Lizard

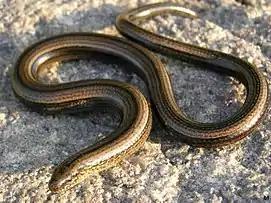
The slowworms, "Anguis", are among over twenty groups of lizards that have convergently evolved a legless body plan.

The closest living relatives of lizards are rhynchocephalians, a once diverse order of reptiles, of which is there is now only one living species, the tuatara of New Zealand. Some reptiles from the Early and Middle Triassic, like "Sophineta" and "Megachirella", are suggested to be stem-group squamates, more closely related to modern lizards than rhynchocephalians, however, their position is disputed, with some studies recovering them as less closely related to squamates than rhynchocephalians are. The oldest undisputed lizards date to the Middle Jurassic, from remains found In Europe, Asia and North Africa. Lizard morphological and ecological diversity substantially increased over the course of the Cretaceous. In the Palaeogene, lizard body sizes in North America peaked during the middle of the period.